Tierra del Fuego National Park

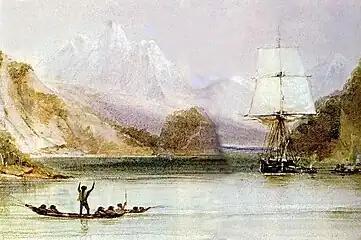
Period impression of navigating along Tierra del Fuego, 1833

The park is located to the west of the city of Ushuaia, on National Road 3. Ushuaia provides the main approach to the park through the highway or through the Southern Fuegian Railway.